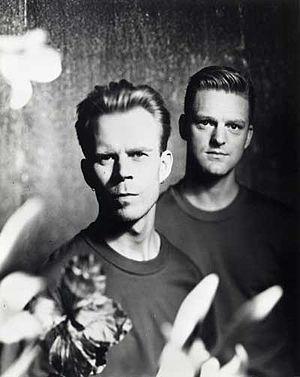
Le Printemps de Bourges Crédit mutuel, aussi appelé le Printemps, est un festival de musique en France, fondé du 6 au 10 avril 1977 à Bourges, dans le département du Cher.
Erasure est un groupe de synthpop britannique originaire de Londres, en Angleterre, et issu du courant new wave. Il est formé en 1985 par Vince Clarke, ancien membre fondateur des groupes Depeche Mode et Yazoo, avec Andy Bell, un jeune chanteur alors presque débutant. Trente-cinq ans, une cinquantaine de singles et 17 albums-studio après sa création, Erasure compte parmi les rares groupes de musique électronique issus des années 1980 à rester notablement productifs, sans interruption ni séparation. Reconnaissable aux arrangements analogiques de Vince Clarke et aux harmonies vocales d'Andy Bell, Erasure signe plus de 200 chansons, dont une quantité de tubes mélodiques qui ont établi la notoriété internationale du groupe, ainsi que de nombreuses ballades introspectives. Les ventes d'Erasure sont estimées à plus de 30 millions d'albums dans le monde.